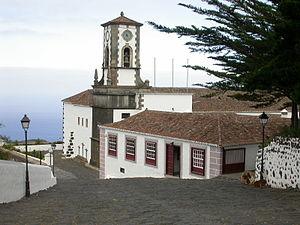
Villa de Mazo est une commune de la province de Santa Cruz de Tenerife dans la communauté autonome des Îles Canaries en Espagne. Elle est située au sud-est de l'île de La Palma.